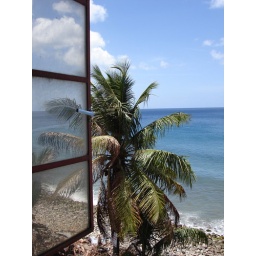
Top floor window looking out over the beach below